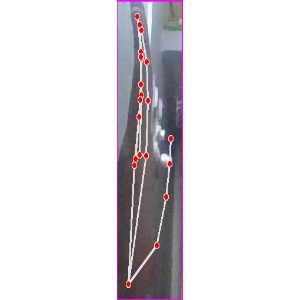
अक्षर: द